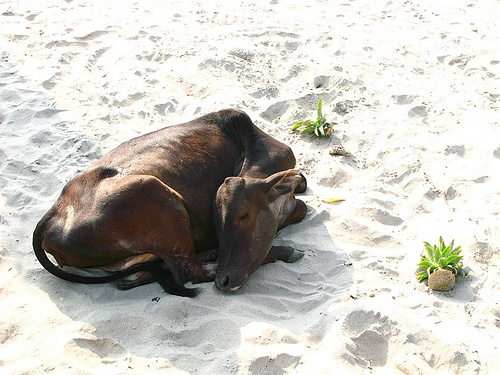
A cow laying on a sandy beach next to wile plants.
An animal laying in the sand outside sleeping
A cow is lying asleep on the beach
A cow curled up laying in the sand.
A brown cow lays down on the beach to take a nap